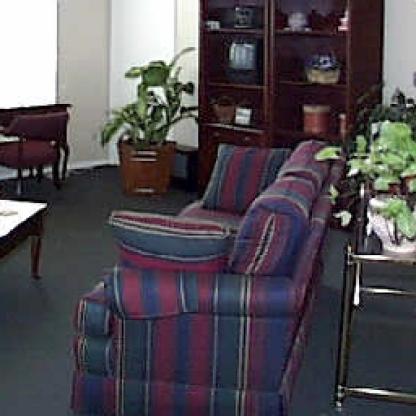
Scene: Indoor